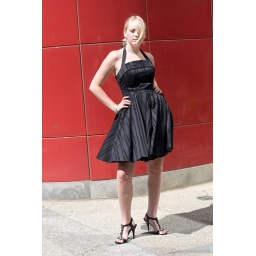
Taken from the same July photoshoot. It was crazy windy but the wall was bright red and in downtown Edmonton.